Fortress Saint-Maurice

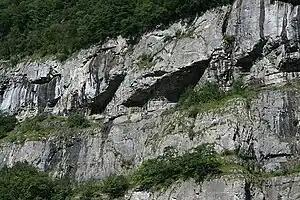
Batterie Ermitage, Fort du Scex

Fort du Scex (A166) comprises part of a fortress complex encased in rock high above the strategic Saint Maurice valley. Scex is connected to Cindey by the natural caves of the Grotte aux Fées. The fort was planned to provide supporting fire to the larger and earlier forts Savatan and Dailly on the right bank of the Rhône. The Galerie du Scex was initially armed with four 75 mm guns in 1911. From 1915 it was expanded. The connection to the Grotte aux Fées was built in 1935-36. The Ermitage battery of four 75 mm guns was constructed in 1938-39, with further improvements to habitation during and after World War II. The artillery was deactivated in 1984, when the position was converted to use as a command post. By 1995 the fort was entirely deactivated. Routine access to the fort for supplies was provided by an aerial cableway.